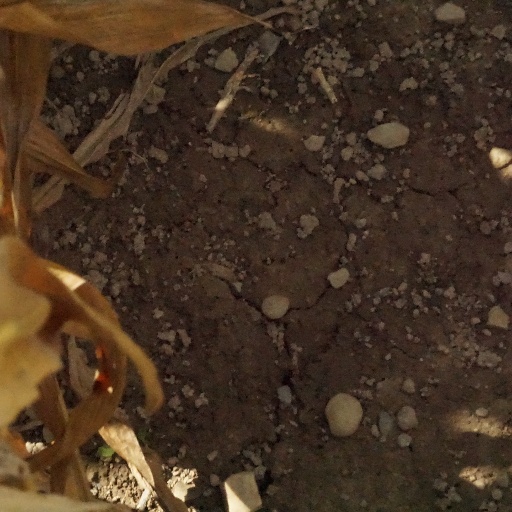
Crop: maize; corn